2007 Greek forest fires

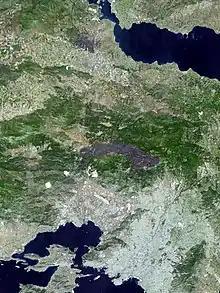
View of Parnitha a month after the major fires.

When the August fires broke out, Prime Minister Kostas Karamanlis requested help from the members of the European Union and other nations. The following countries offered help, but some offers were refused: